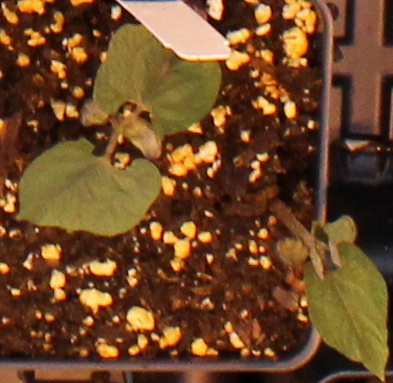
Label: Blackbean